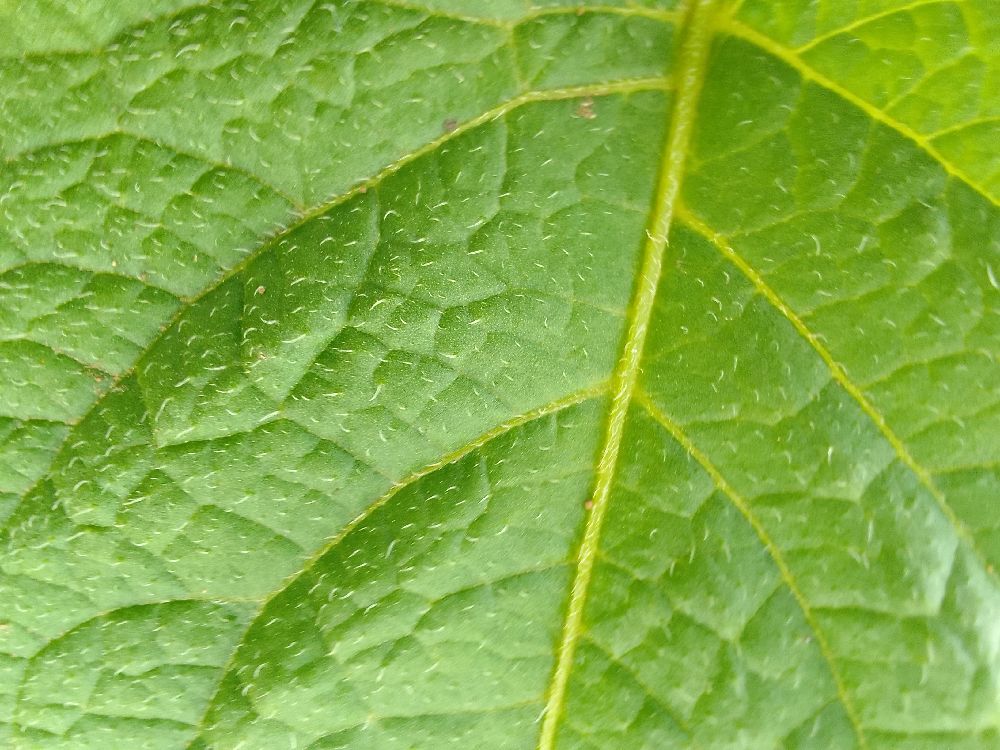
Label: Healthy